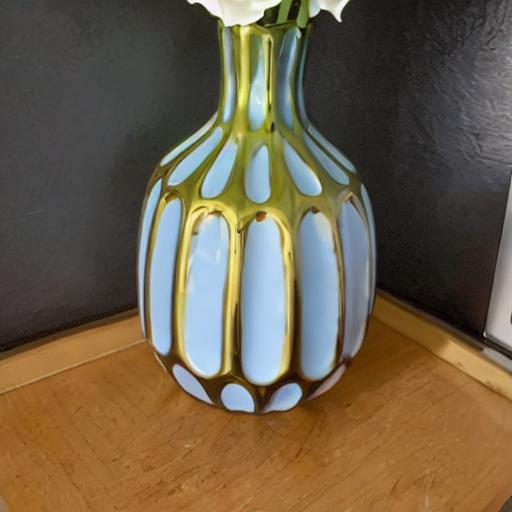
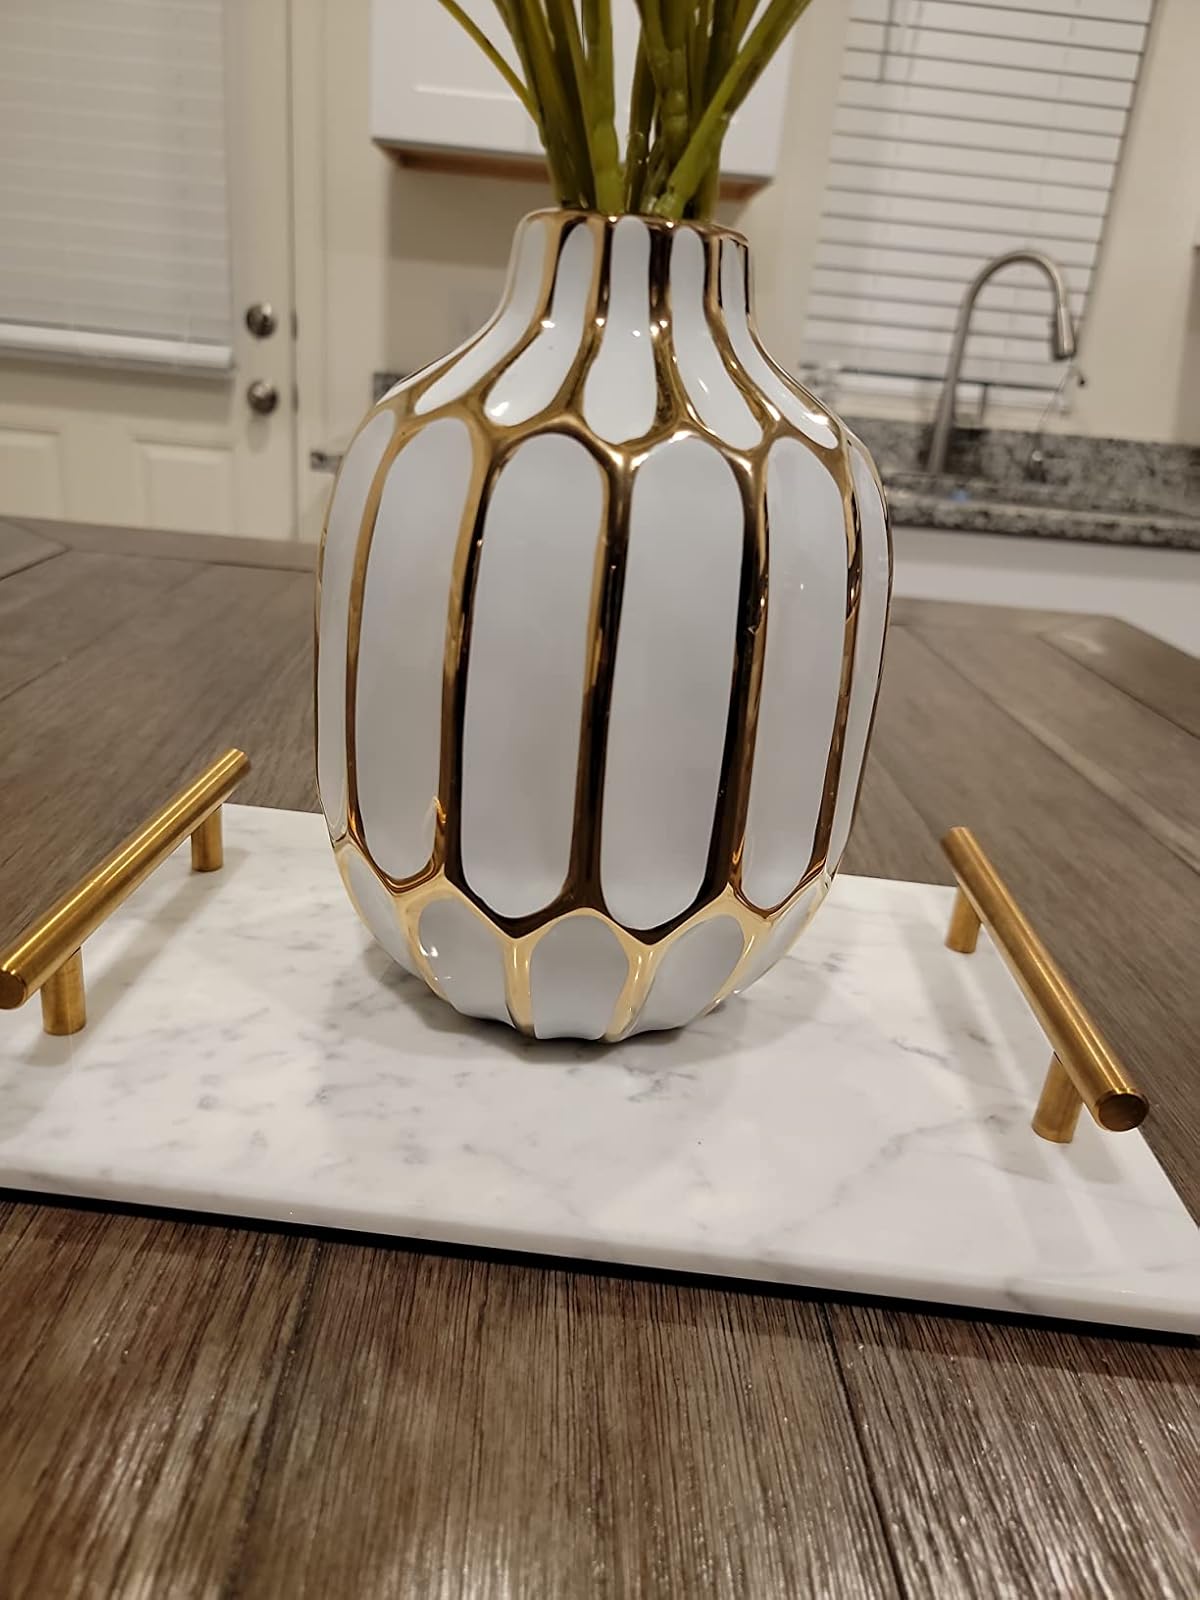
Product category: vase
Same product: no